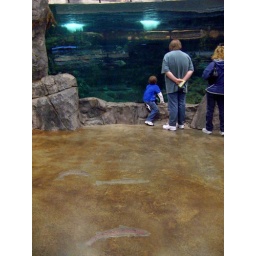
Embossed fish in the floor and Aidan and Scott observe the fish in the large tank.